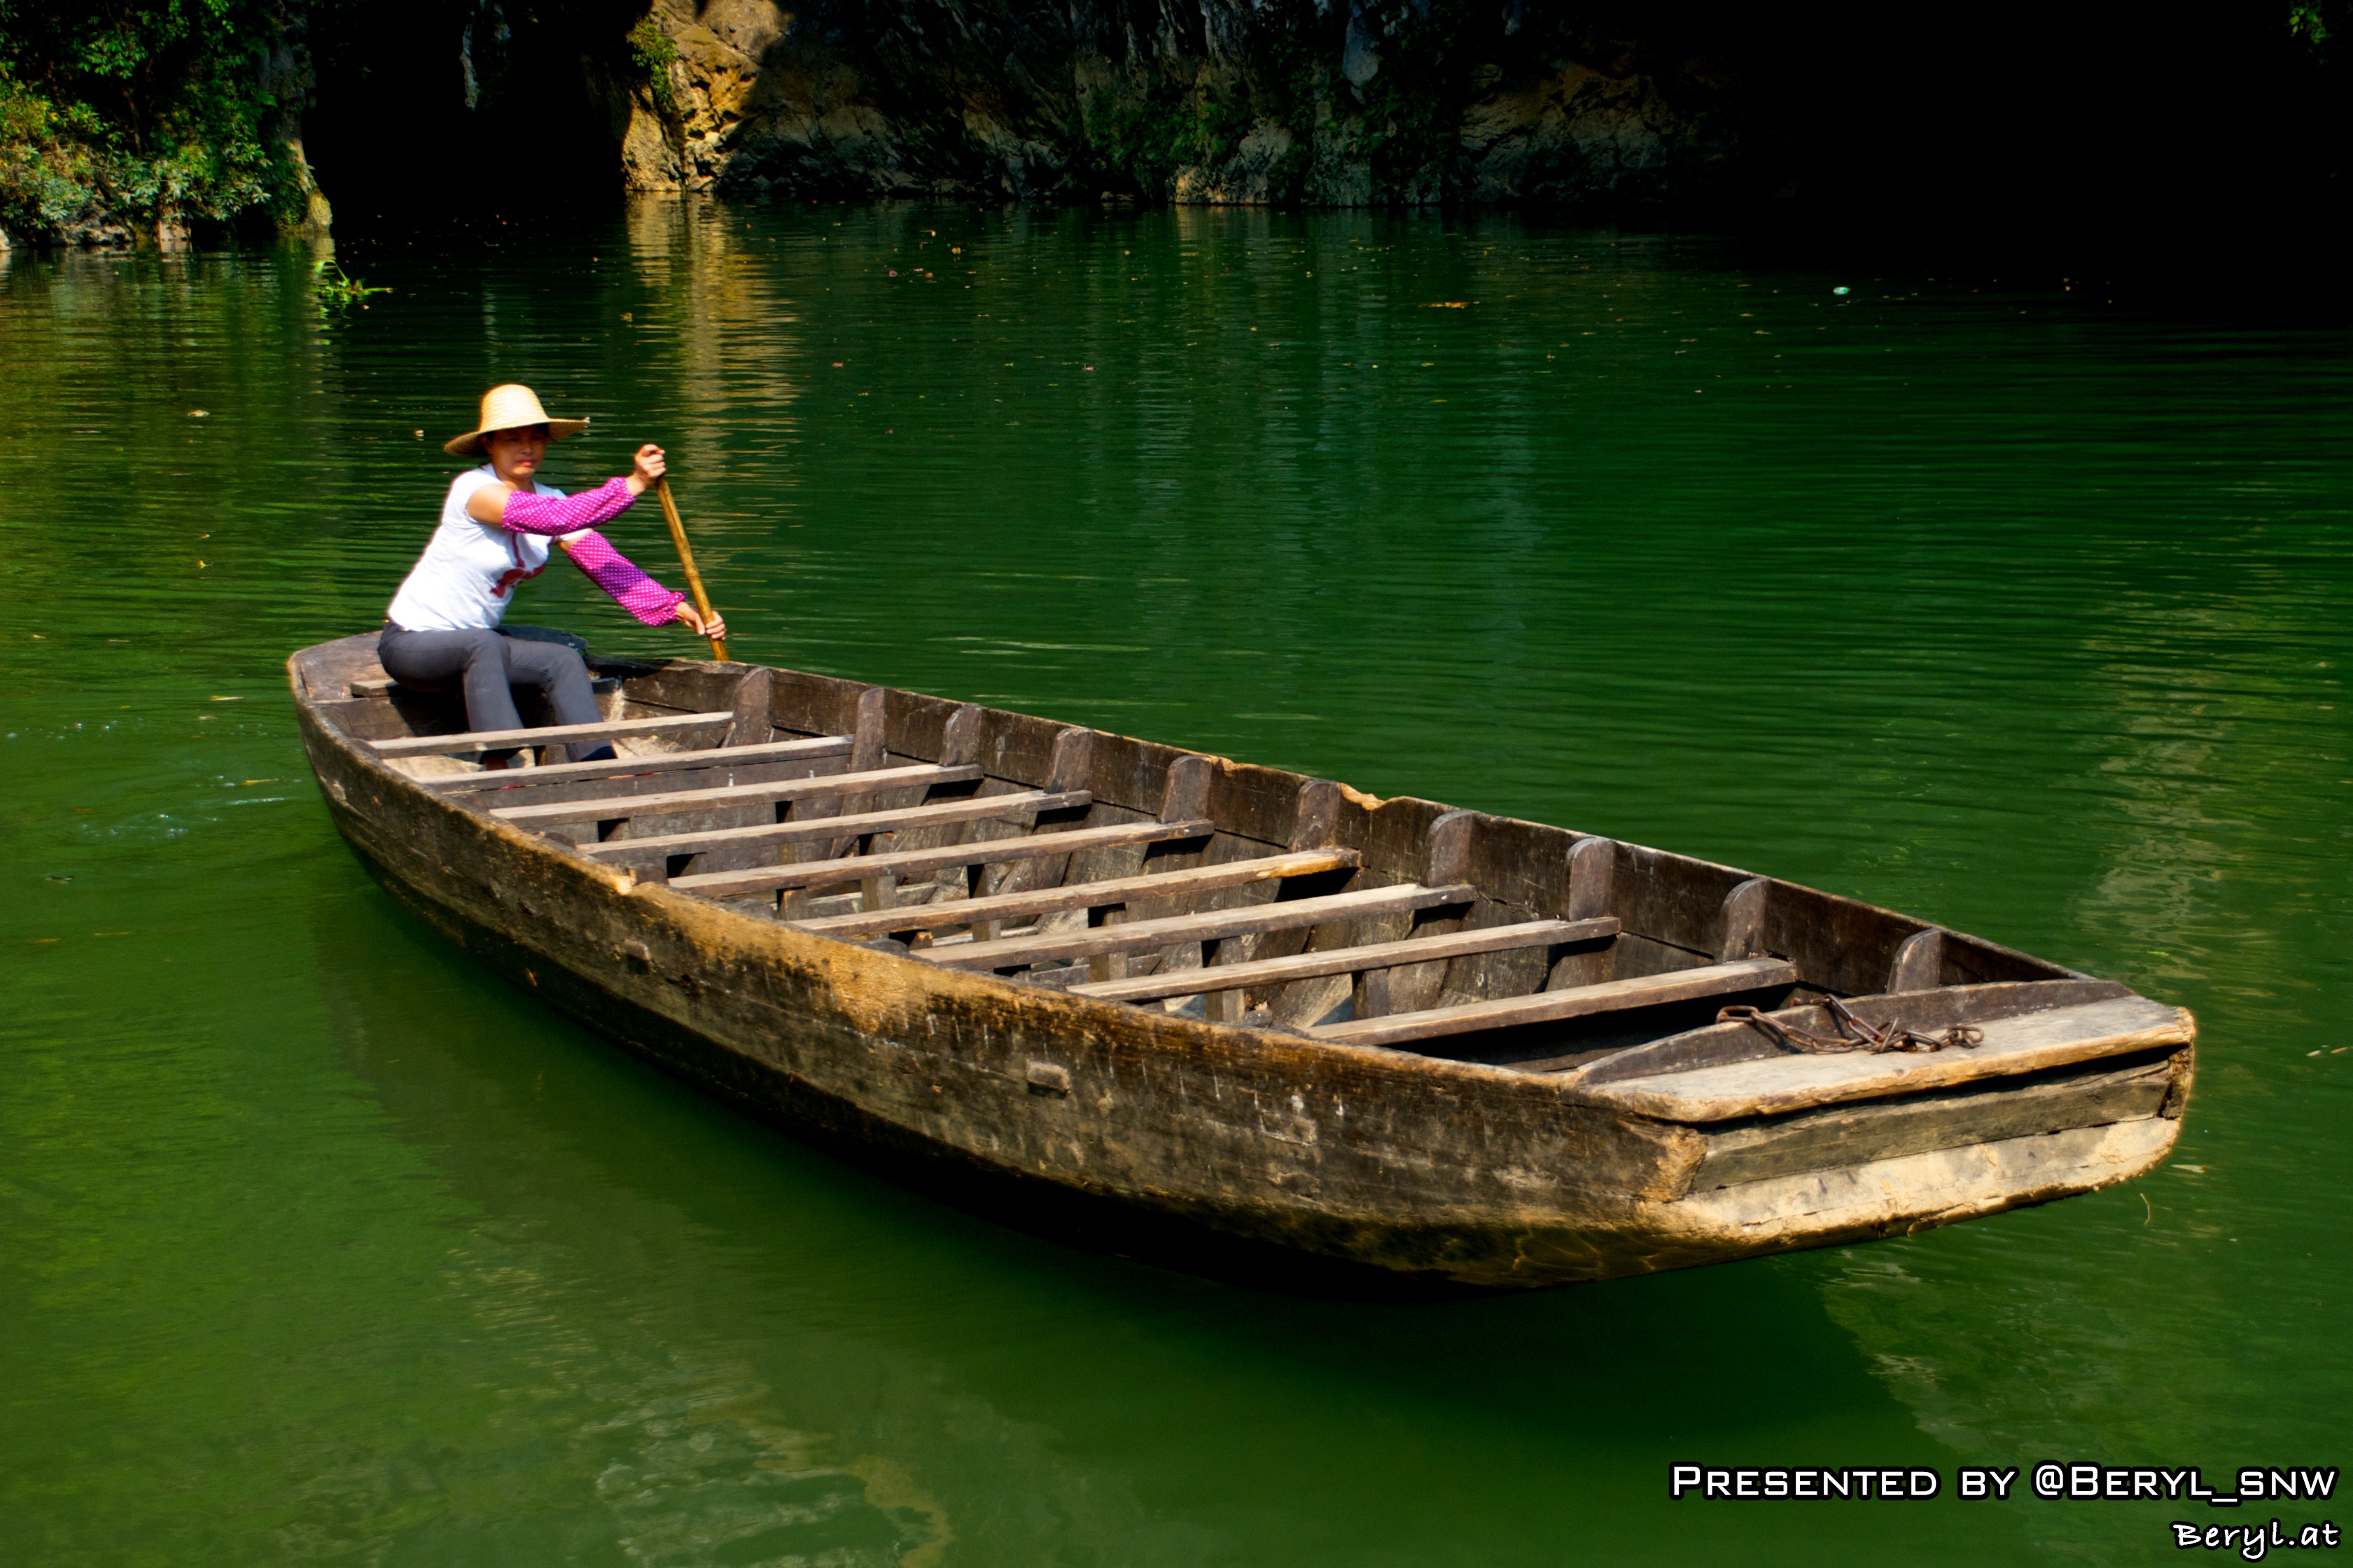
water, boat, river, country, summer, vacation, canoe, vehicle, nikon, sunny, 50mm, boating, china, watercraft, raft, dinghy, watercraft rowing